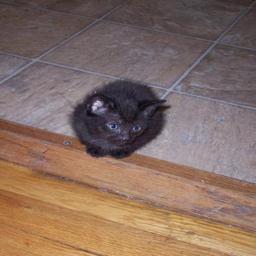
Animal: cats